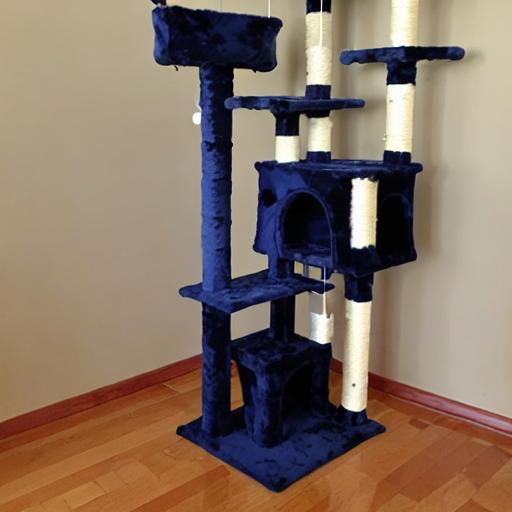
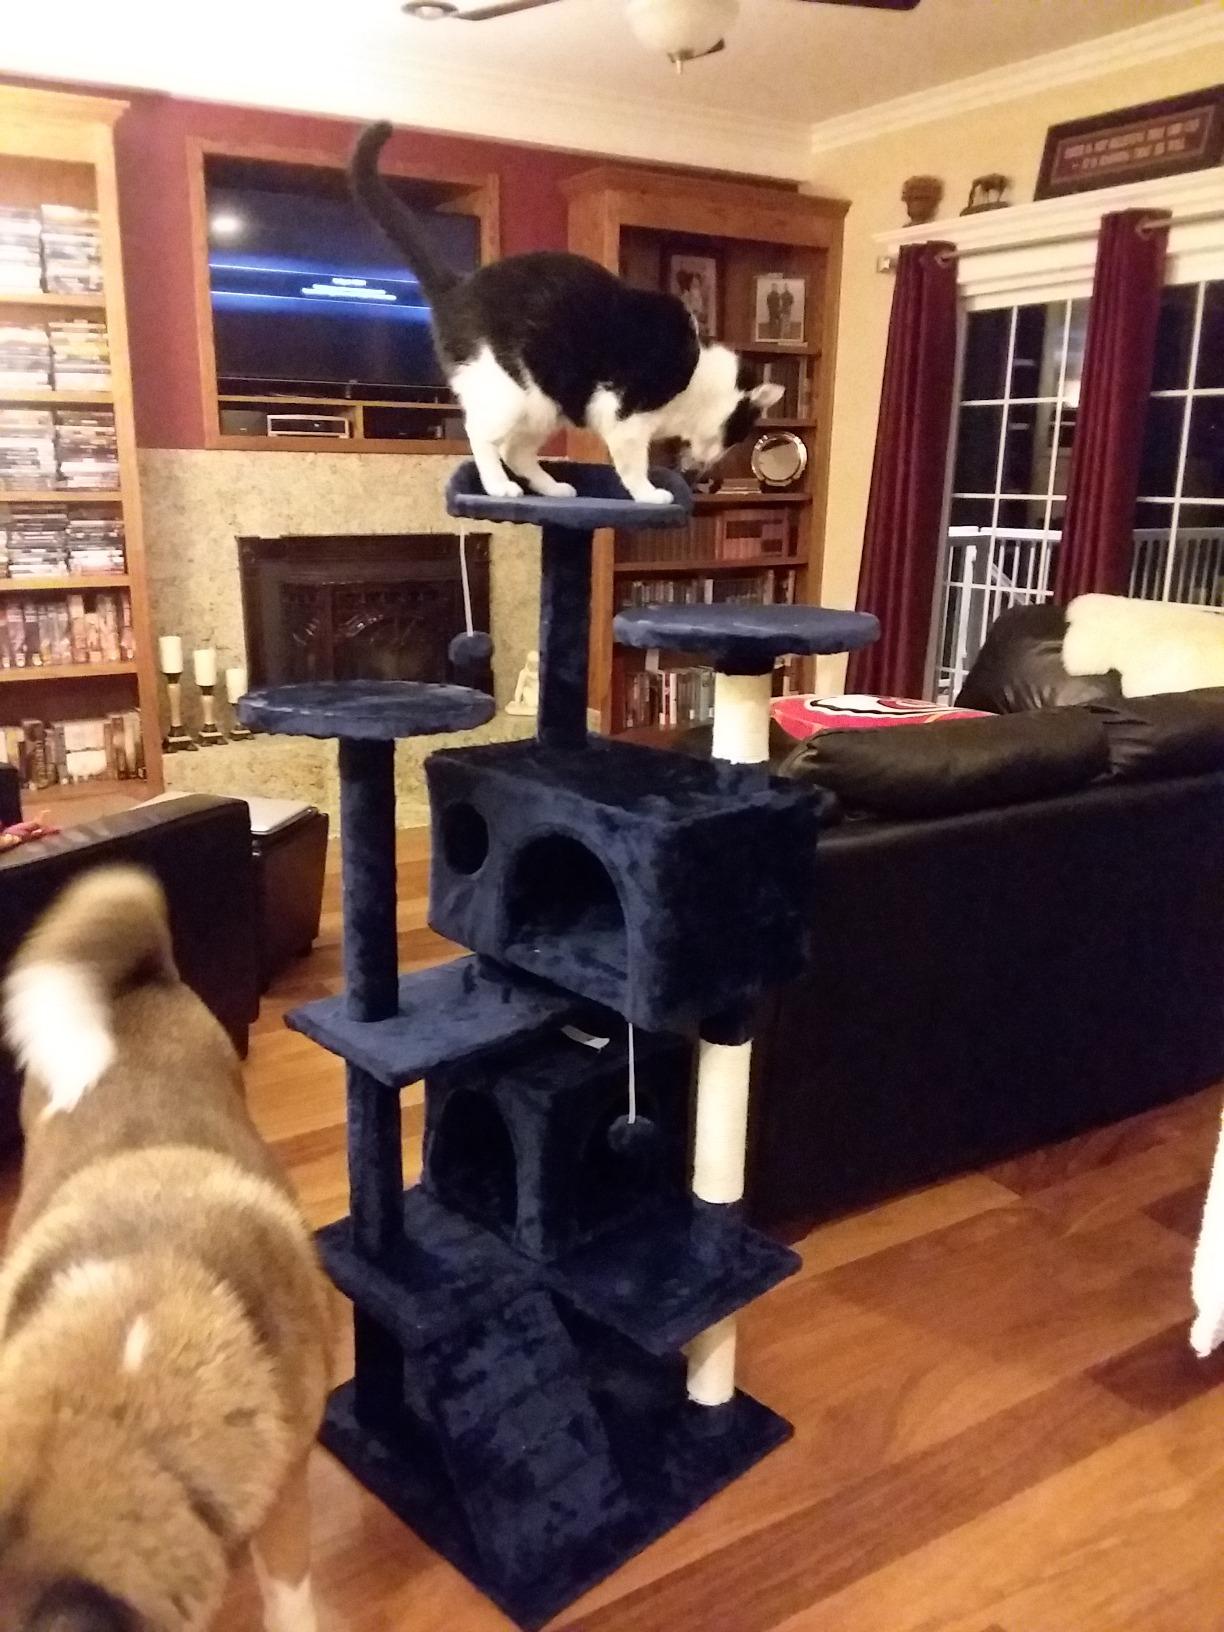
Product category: items_cat tree
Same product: no